Western Uganda campaign of 1979

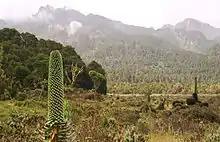
The Rwenzori Mountains were difficult to traverse for the Tanzania People's Defence Force's Task Force.

After the Moshi Conference during which the various anti-Amin rebel groups were unified as the Uganda National Liberation Front (UNLF), the TPDF troops finished their reorganization efforts at Mbarara and restarted their offensive. The Task Force began to advanced deeper into western Uganda, encountering Ugandan troops conducting rearguard defensive actions. The UA soldiers were generally on the retreat, but they set up many small ambushes to delay the Tanzanian advance. The Task Force also struggled with the terrain, as western Uganda is dominated by mountains and was subject to heavy rain during the western campaign. Mayunga's force moved through Ntungamo, Ishaka, and Kamwenge into the Rwenzori Mountains. The Minziro Brigade was sent to secure the Kilembe Mines; there, the TPDF soldiers encountered no resistance and were instead greeted by a large reception. By night, most of those present had gotten drunk, and Brigadier Kitete held an emotional speech about forgiveness, referencing that Kilembe Mines employees had blown up Tanzania's Kyaka Bridge during the Kagera invasion. Moved by the speech, one engineer admitted that he had helped to destroy the bridge; Kitete then quietly told one of his officers to "arrest the bastard". Four mine employees were ultimately arrested for their role in the Kyaka Bridge's destruction, though they were released a few months later.